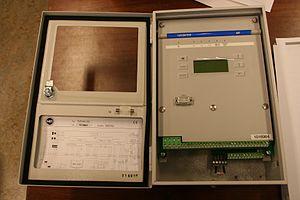
La stabilité des réseaux électriques est une qualité de leur régulation par laquelle les situations modérément perturbées reviennent progressivement à un état d’équilibre.